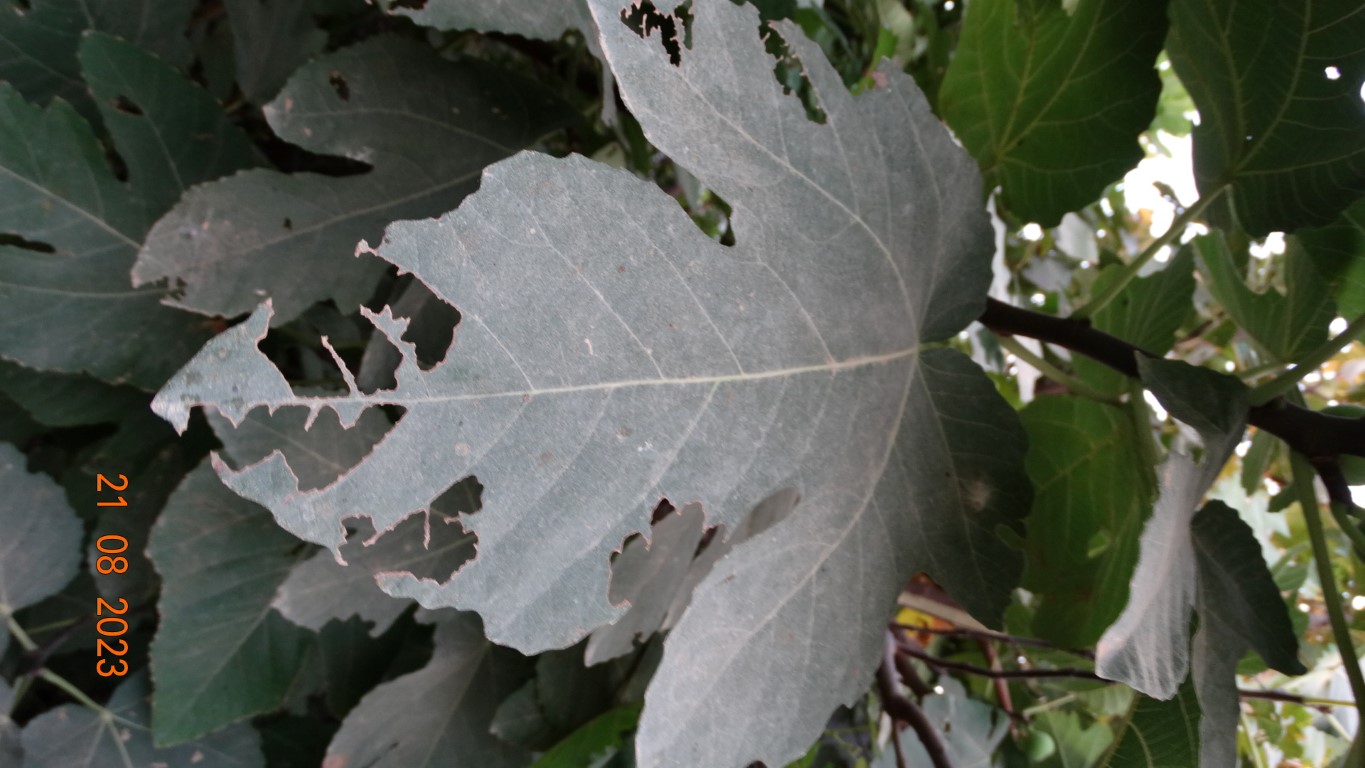
Label: infected